Ghost riding

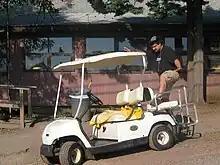
A man attempting to ghost ride the back of a golf cart going downhill.

Ghost riding is an activity that has been practiced in the San Francisco Bay Area including Oakland, California, for many years, during what are called sideshows. It is thought to have started as a trend around 2006. The popularization of "ghost riding" a car is a byproduct of popular Bay Area music and the hyphy subculture in general; additionally, it has been suggested ghost riding is a copycat crime popularized by YouTube videos and online social media.